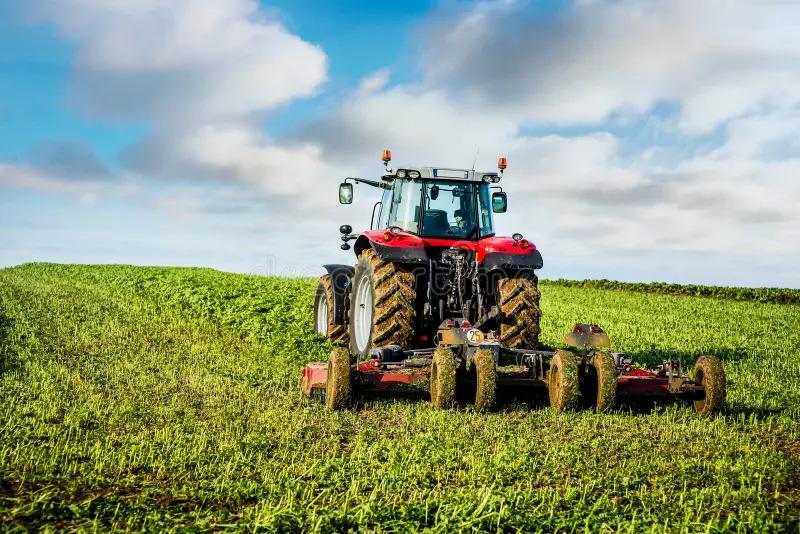
Trekta nyekundu yakiwa shambani kwenye eneo la kijani kibichi trekta hilo linaonekana likifanya kazi ya kilimo labda kulima au kuvuna lina vifaa vya nyuma vyenye diski zinazozunguka hali ya hewa ni kana kuwa nzuri na anga ya samawati lenye mawingu meupe.